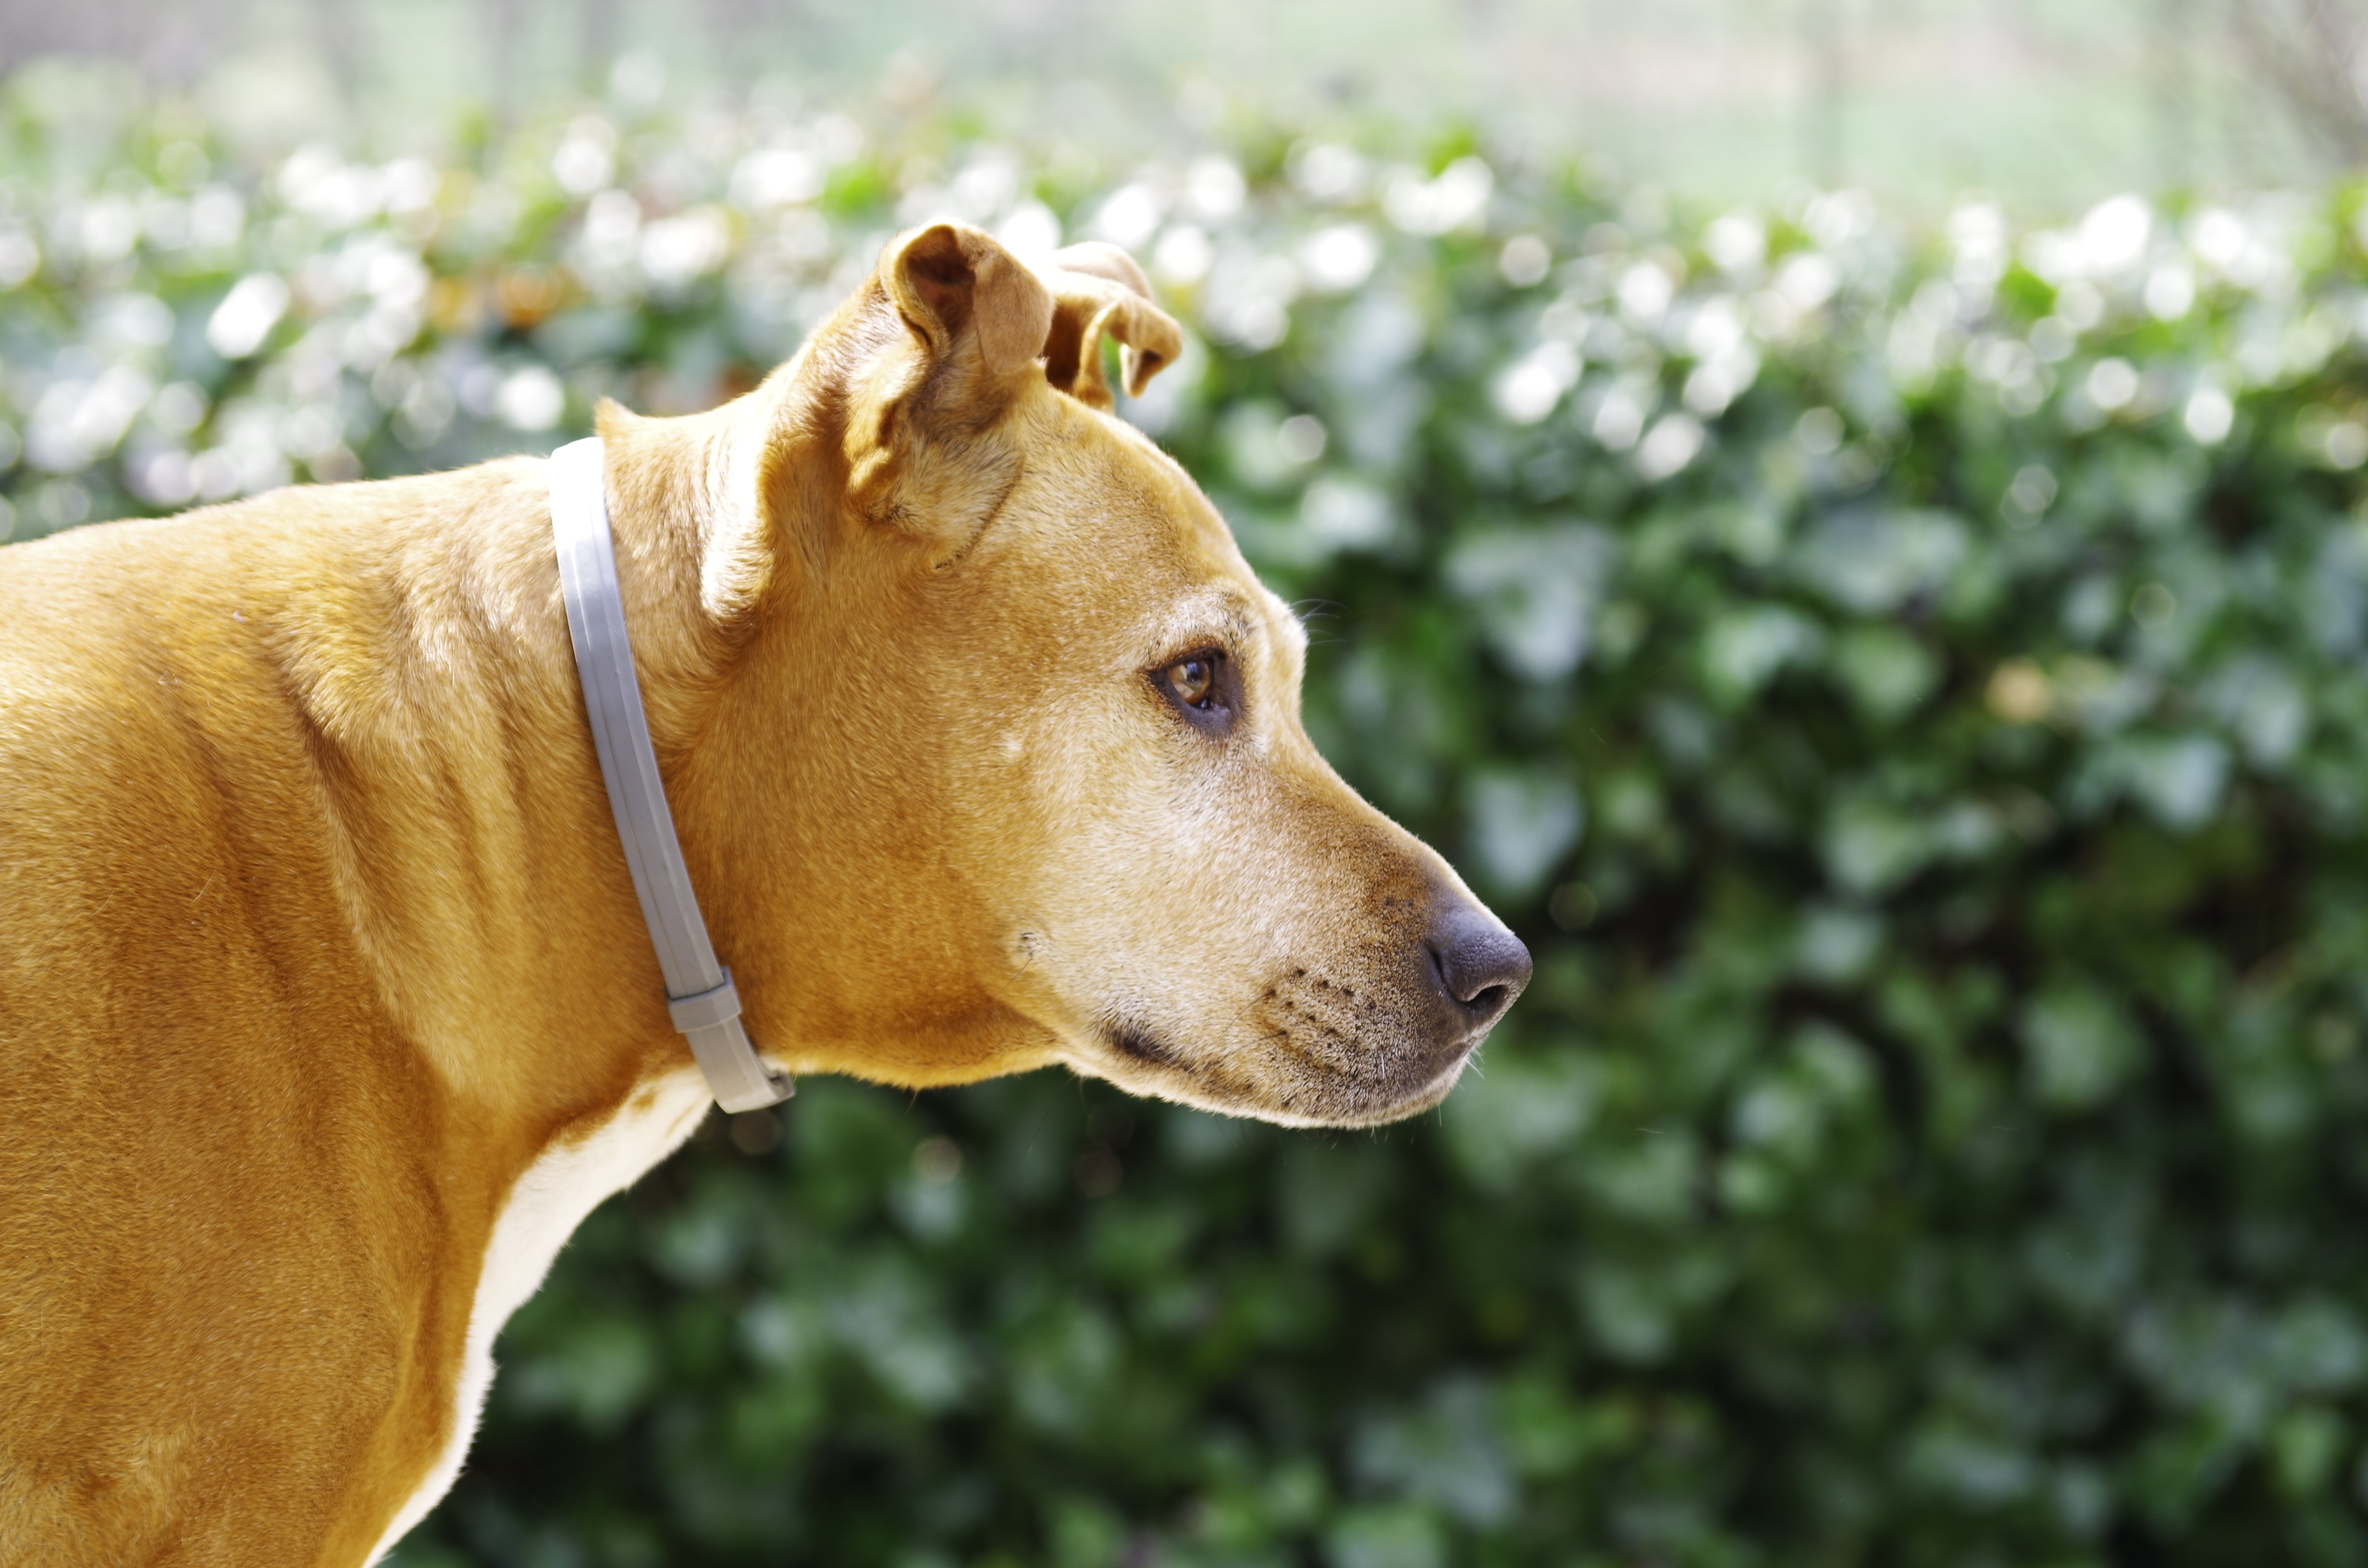
nature, dog, animal, mammal, pets, animals, vertebrate, dog breed, is watching, dog like mammal, carnivoran, animal sports